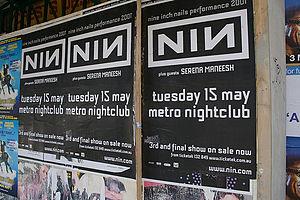
Nine Inch Nails est un projet américain de metal industriel fondé en 1988 par Trent Reznor à Cleveland, Ohio. De 1988 à 2009, Nine Inch Nails a joué à travers le monde, y compris en Amérique du Nord, en Amérique du Sud, en Europe, en Australie, au Japon et en Chine. Au cours des premières incarnations, Nails Inch Nails en tant que groupe live a joué lors des premières parties de groupes et de musiciens tels que Skinny Puppy, The Jesus and Mary Chain, Peter Murphy et Guns N' Roses. Les tournées qui suivent, Nine Inch Nails ont été présentées en tête d'affiches et des groupes comme Unkle, Marilyn Manson, Atari Teenage Riot et A Perfect Circle ont joué en première partie de leurs concerts.